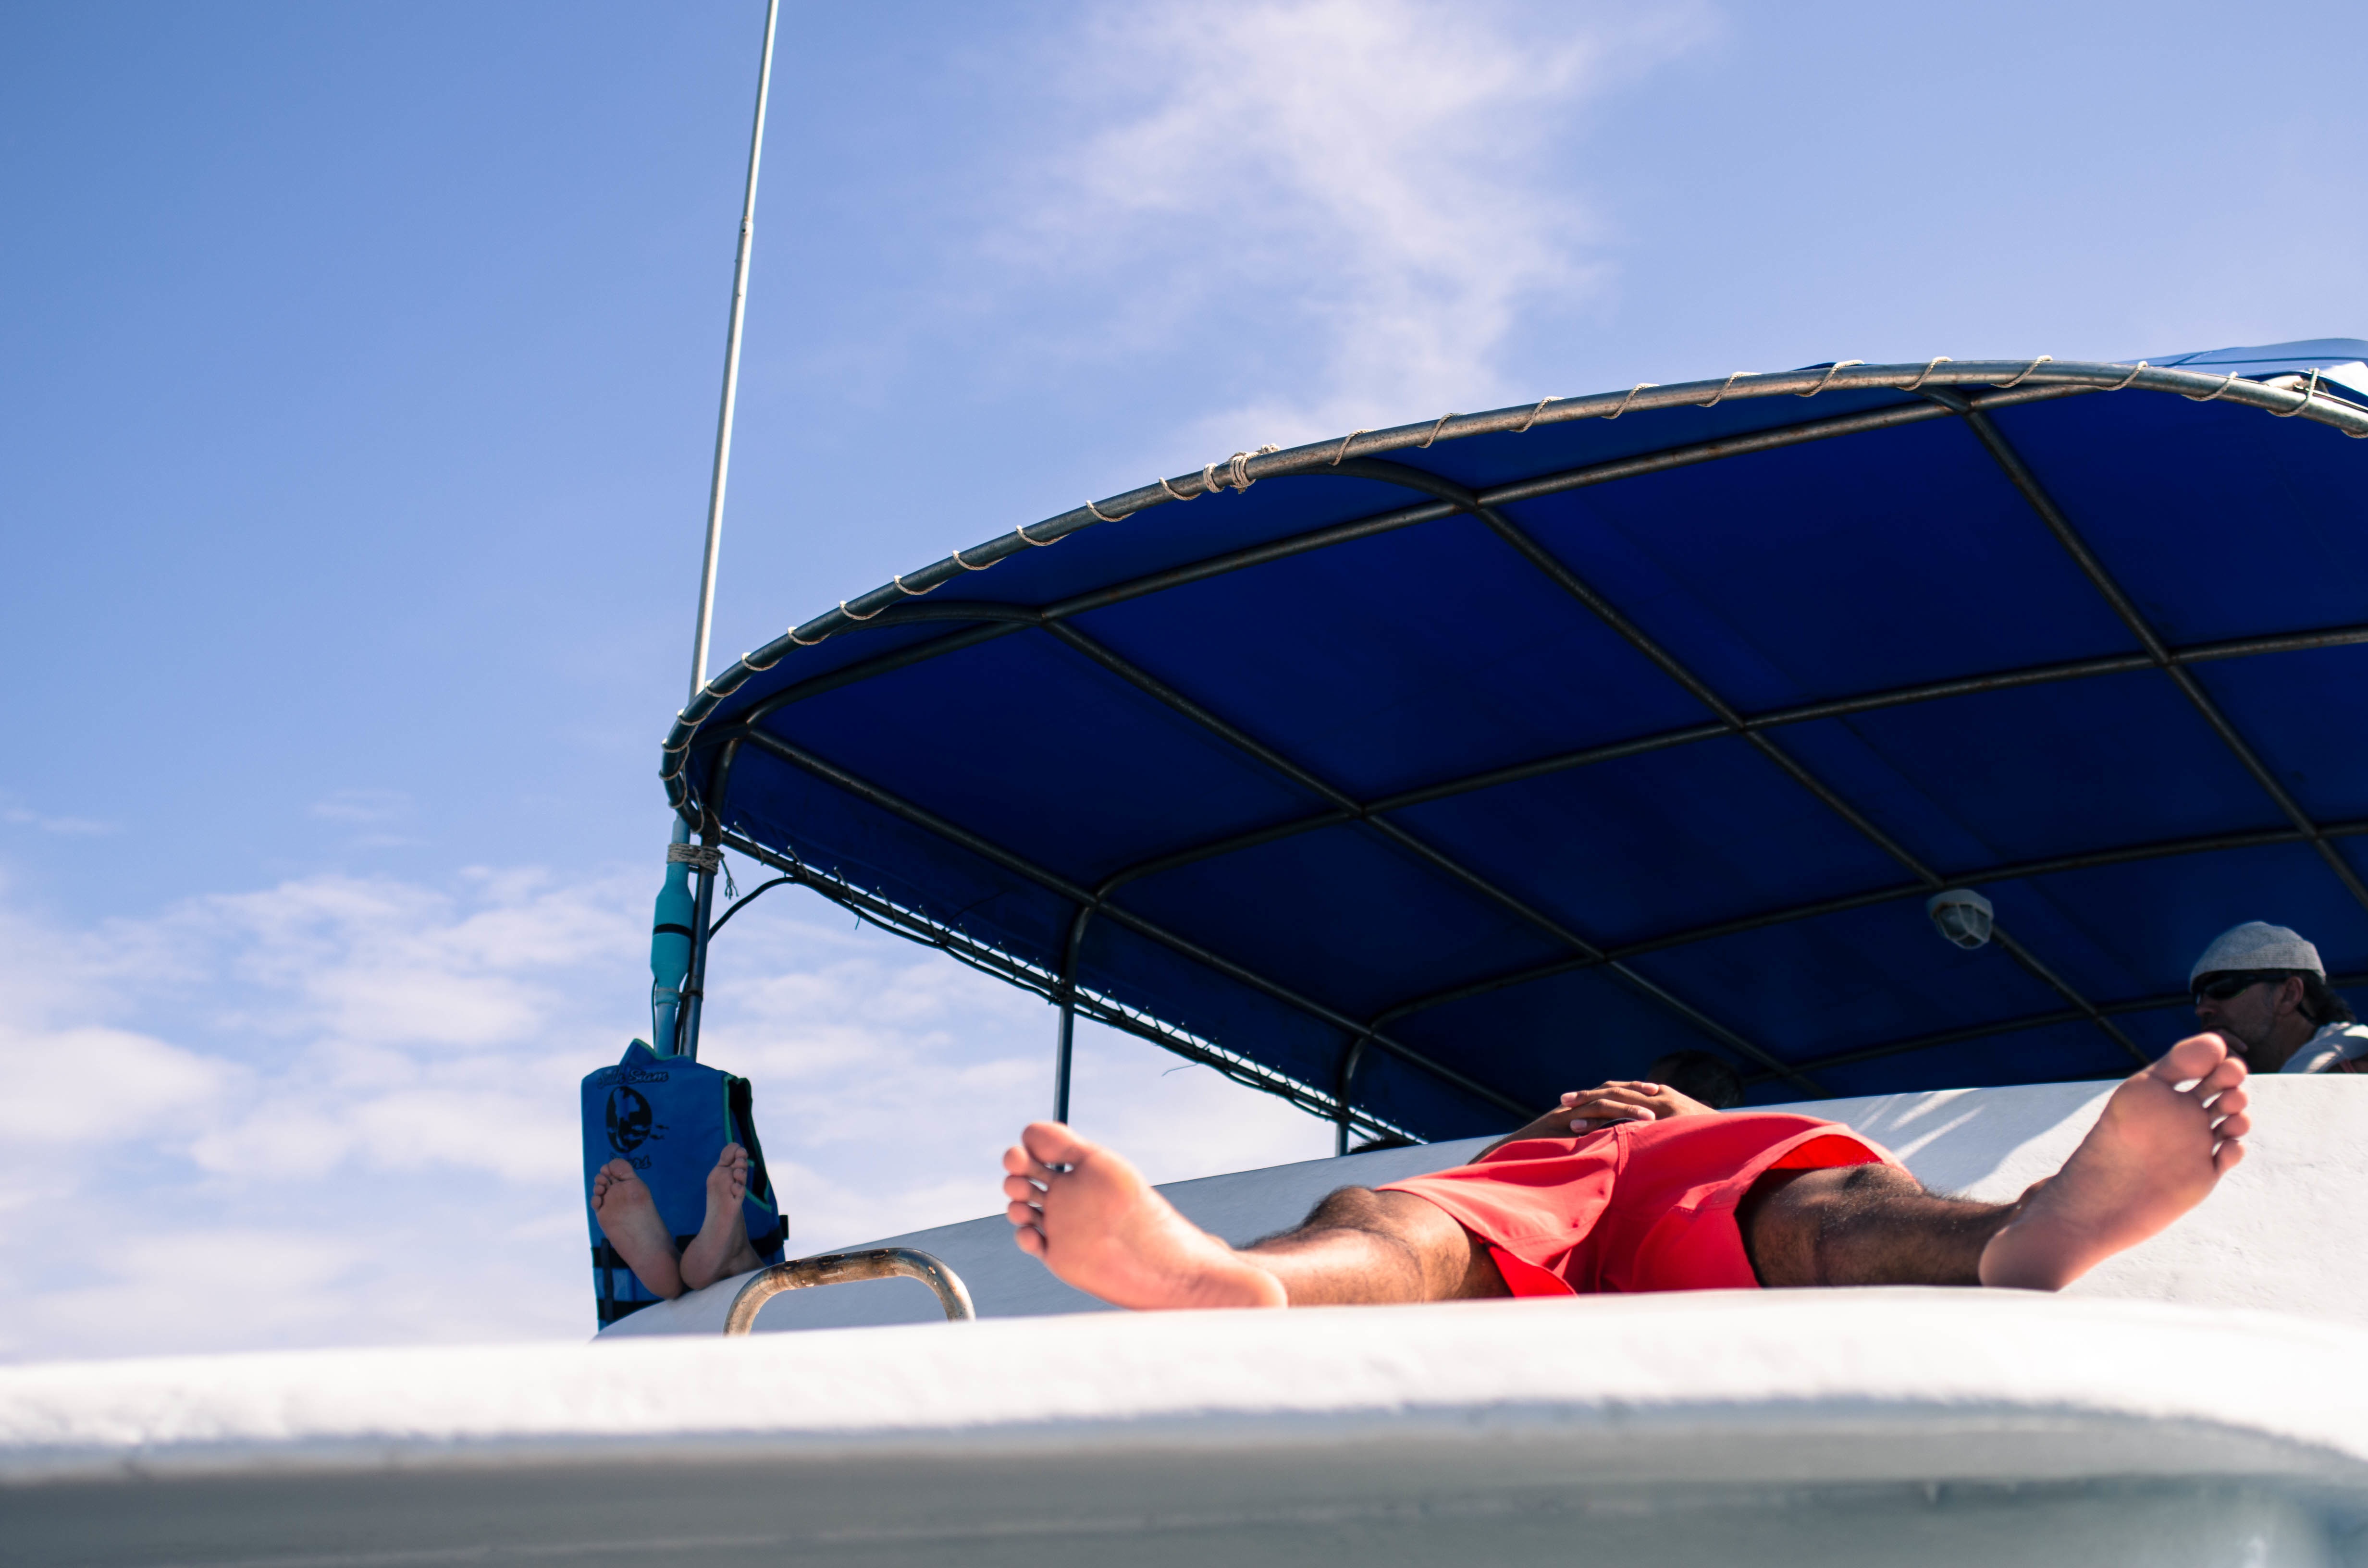
blue, sailing, sail, vehicle, boat, atmosphere of earth, parasailing, sailboat, windsports, sports